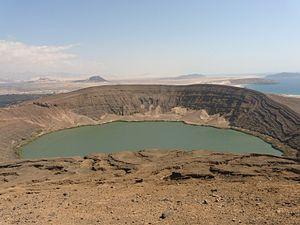
Bir Ali, ou Bi'r `Ali, est une petite ville dans l'est du Yémen, dans le gouvernorat de Shabwah.
Cet article recense les sites inscrits au patrimoine mondial au Yémen.